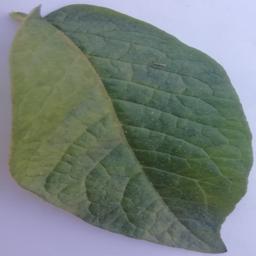
Etiqueta: Sana